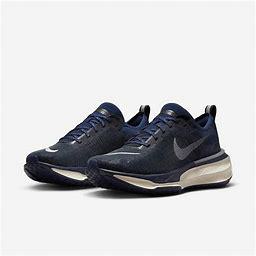
Brand: Nike
Model: Invincible 3